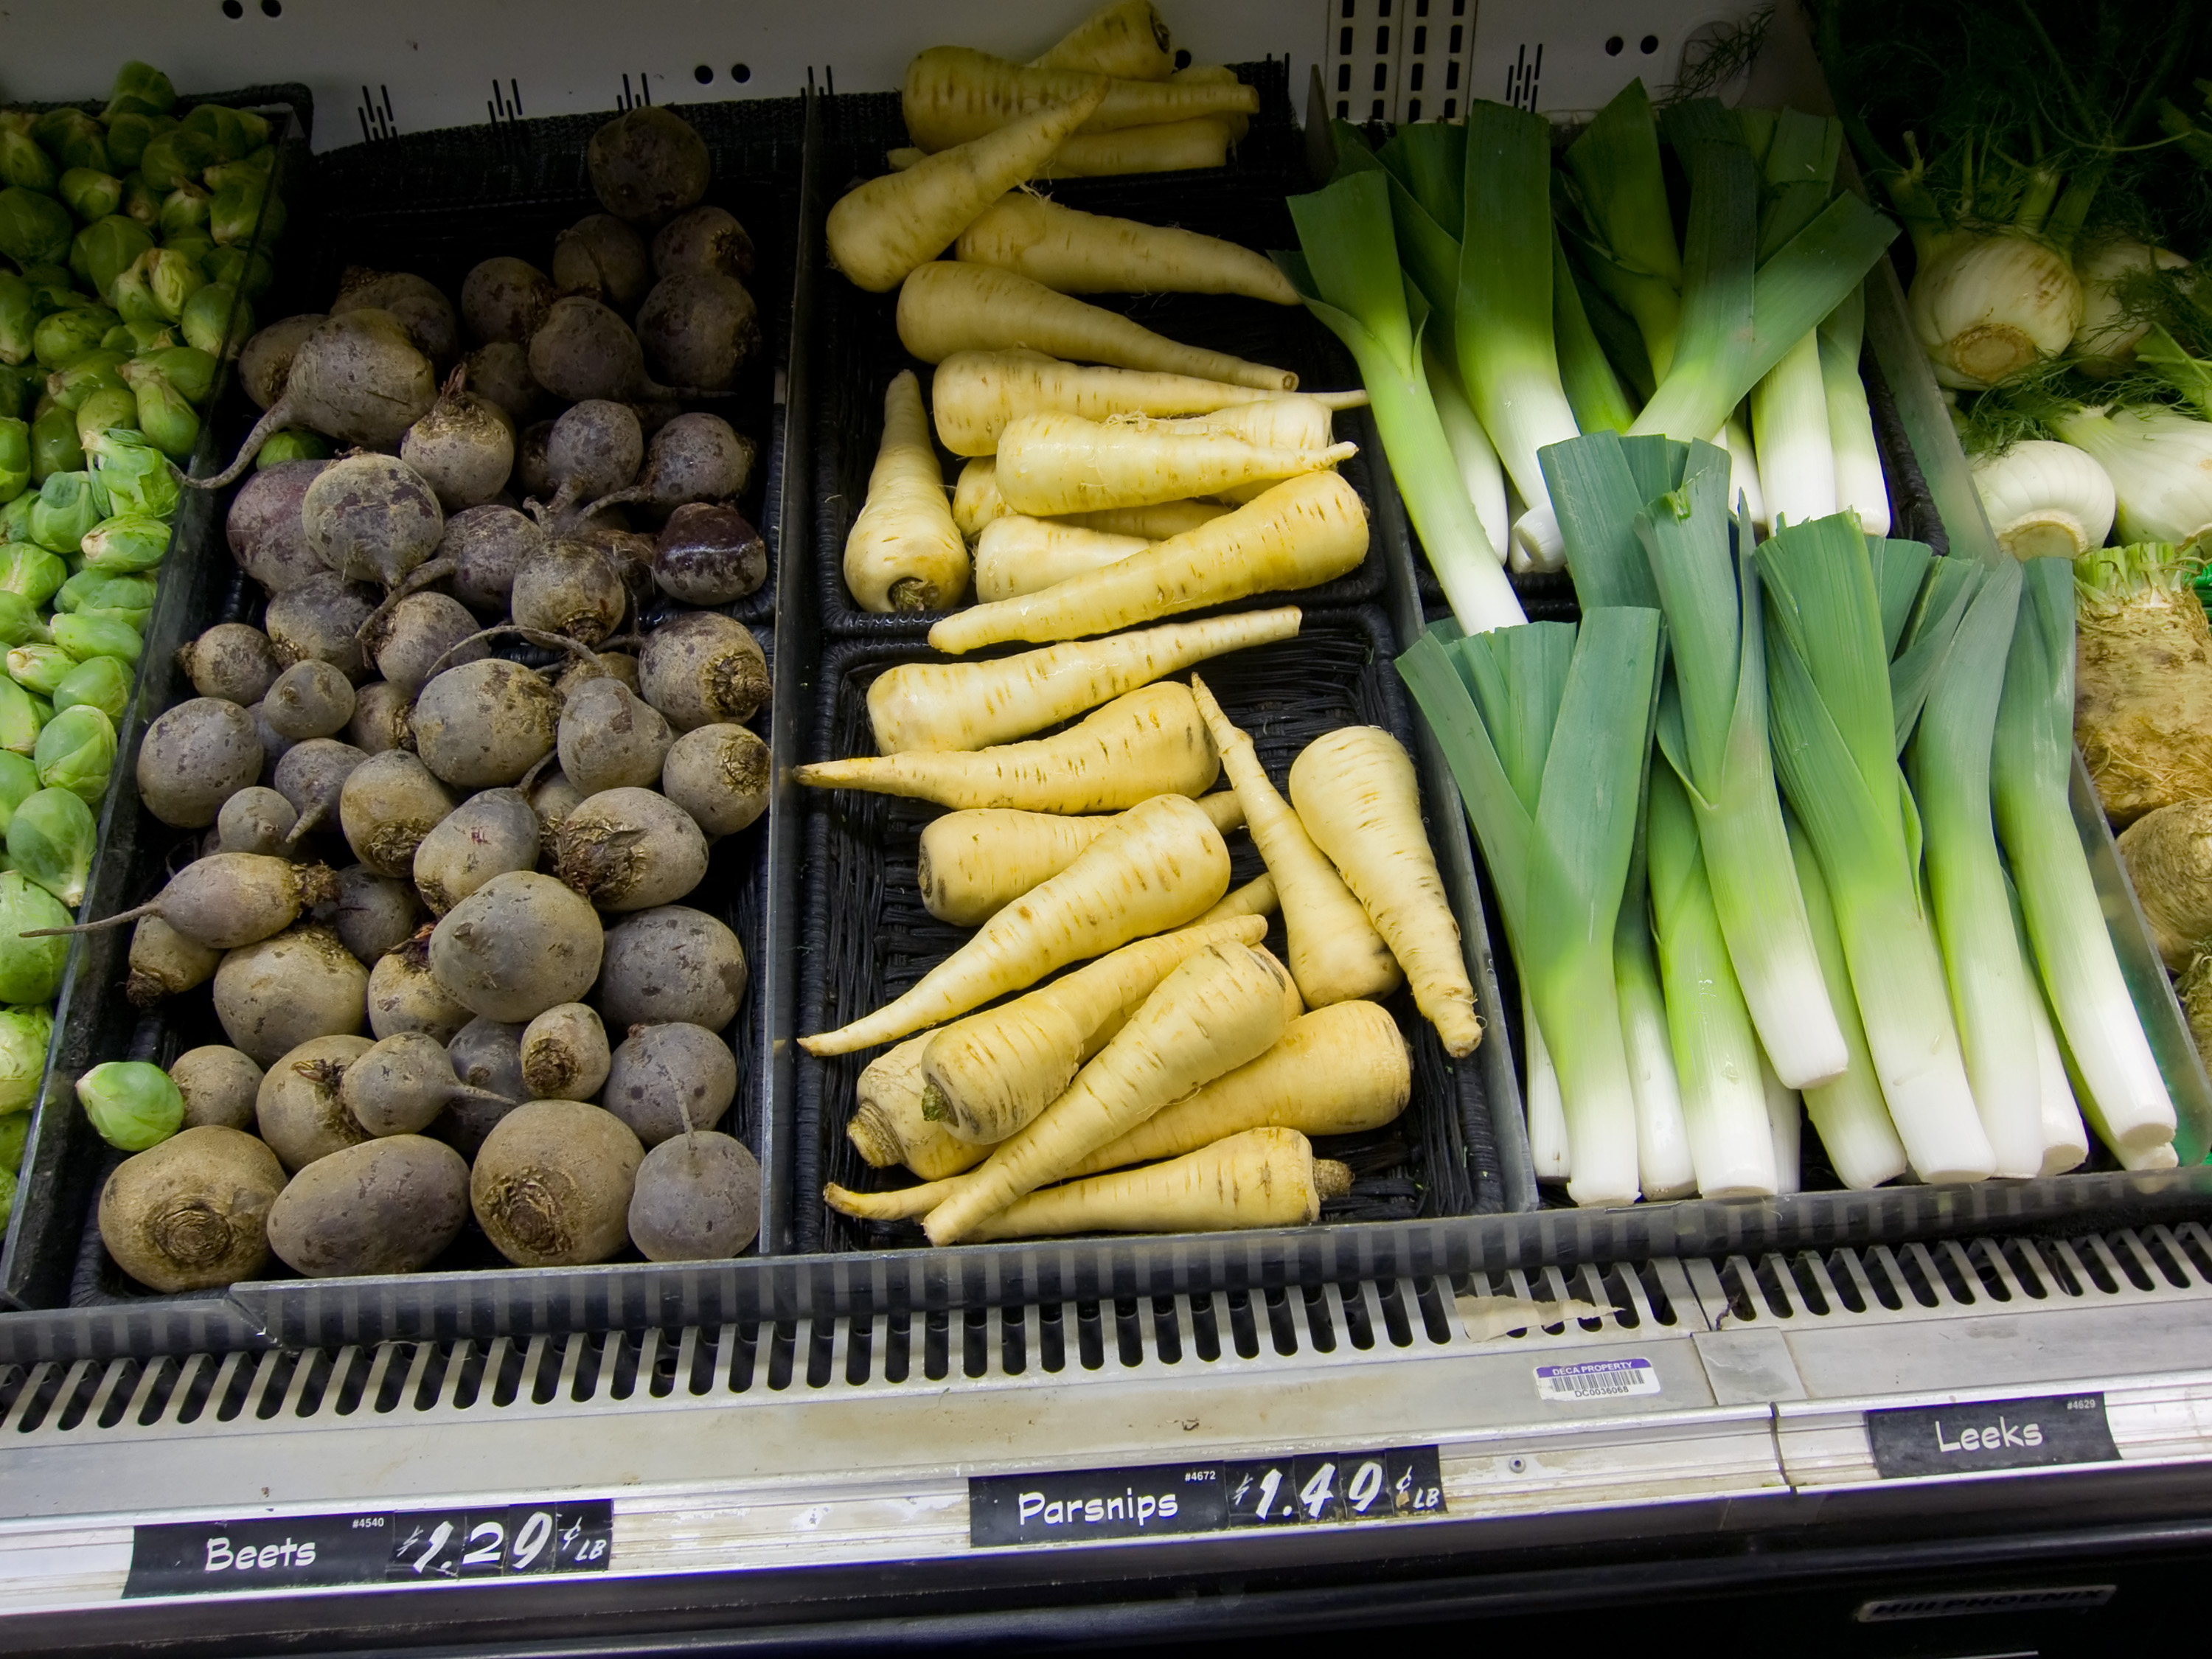
dish, food, produce, vegetable, fish